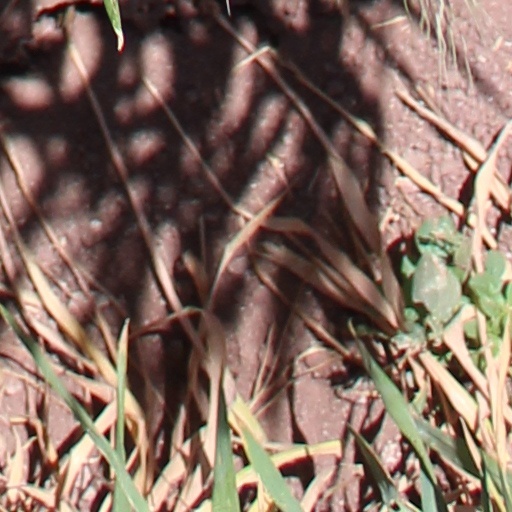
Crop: wheat